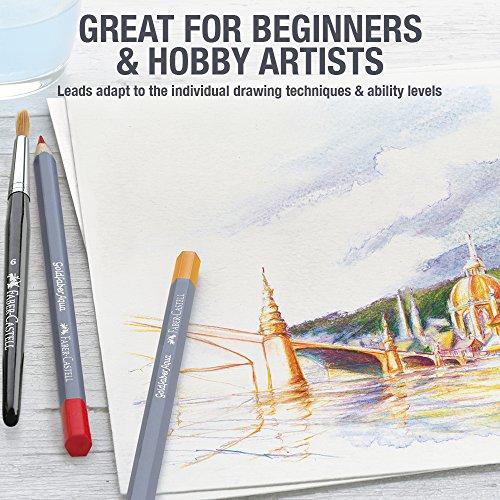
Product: Faber-Castell Creative Studio Goldfaber Aqua Watercolor Pencils - Tin of 12 Colors
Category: Arts, Crafts & Sewing | Painting, Drawing & Art Supplies | Drawing | Drawing Media | Pencils
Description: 12 colors in reusable tin - this goldfaber color pencil tin features 12 vibrant watercolor pencils in a metal tin.
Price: $9.51
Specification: ProductDimensions:0.5x4x7.1inches|ItemWeight:5ounces|ShippingWeight:5ounces(Viewshippingratesandpolicies)|ShippingAdvisory:Thisitemmustbeshippedseparatelyfromotheritemsinyourorder.Additionalshippingchargeswillnotapply.|ASIN:B0007OECP8|Itemmodelnumber:FC114612|Manufacturerrecommendedage:13yearsandup